Basil van Rooyen

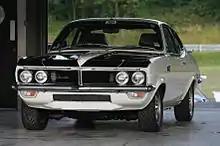
South African Produced Chev Can-am V8

Two race vehicles became awesome racing saloons, set the first saloon 100 mph lap record, won its introductory race, and continued with easy wins as competitors were frightened away.